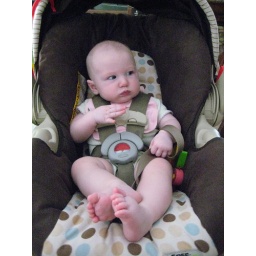
N in her car seat